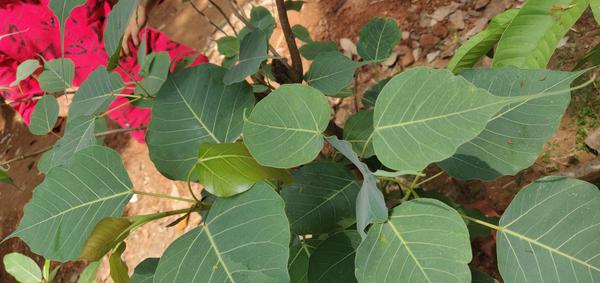
Plant: Arali